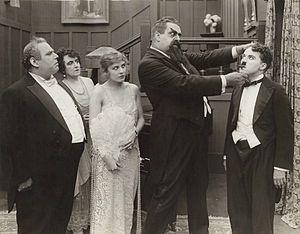
William C. Foster — né le 28 décembre 1880 à Bushnell, mort le 18 janvier 1923 à Los Angeles — est un directeur de la photographie américain, membre fondateur de l'ASC.